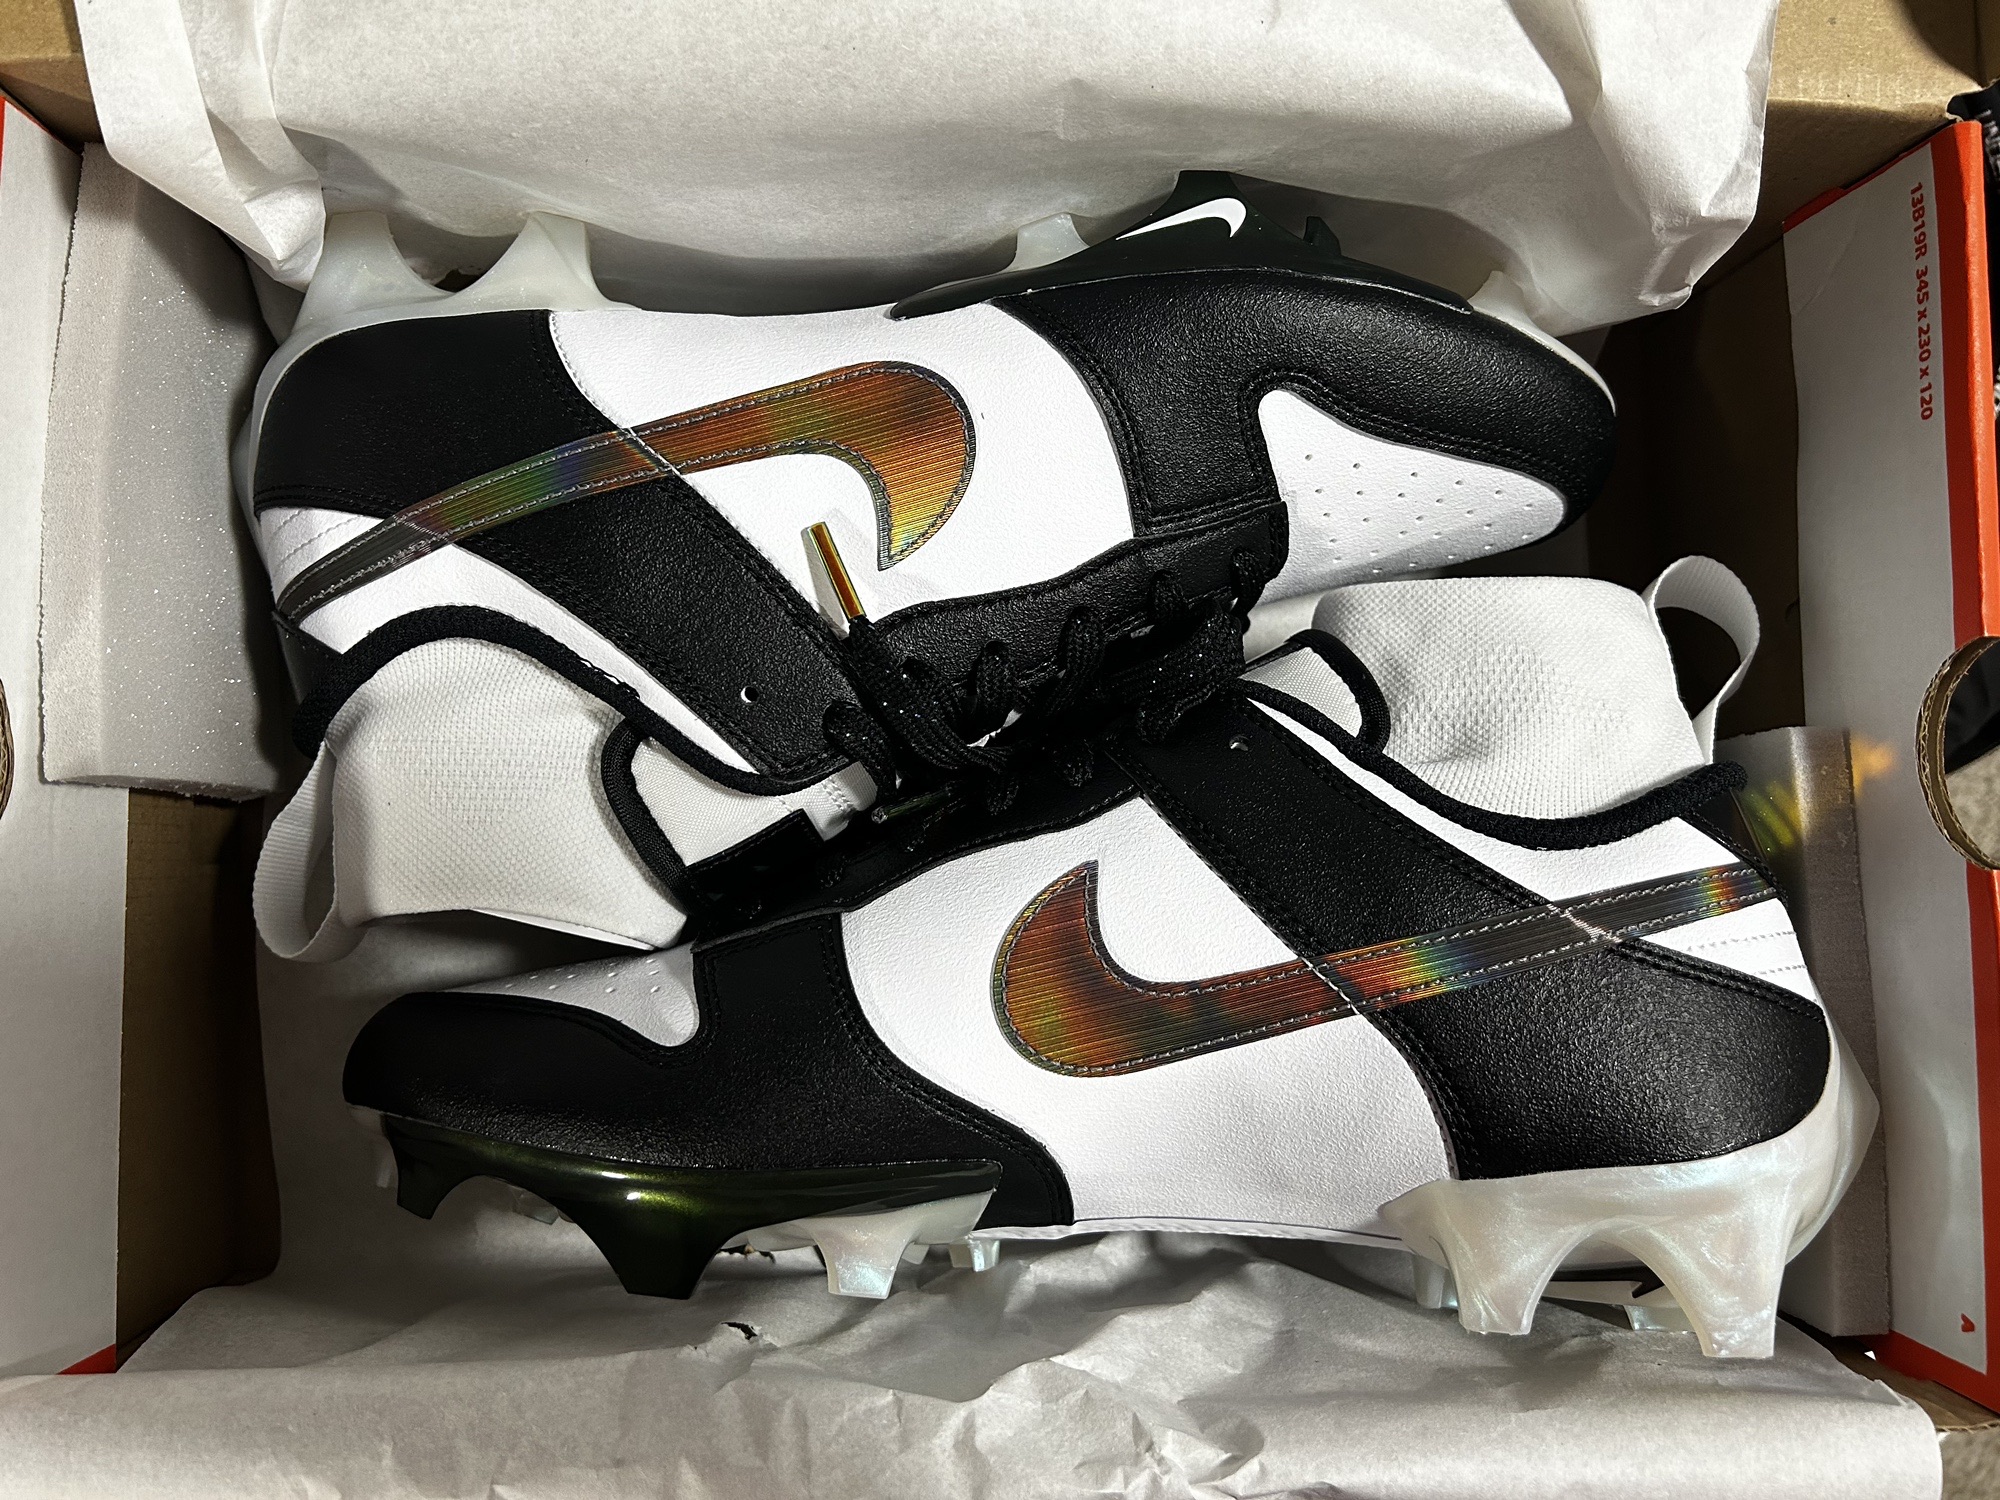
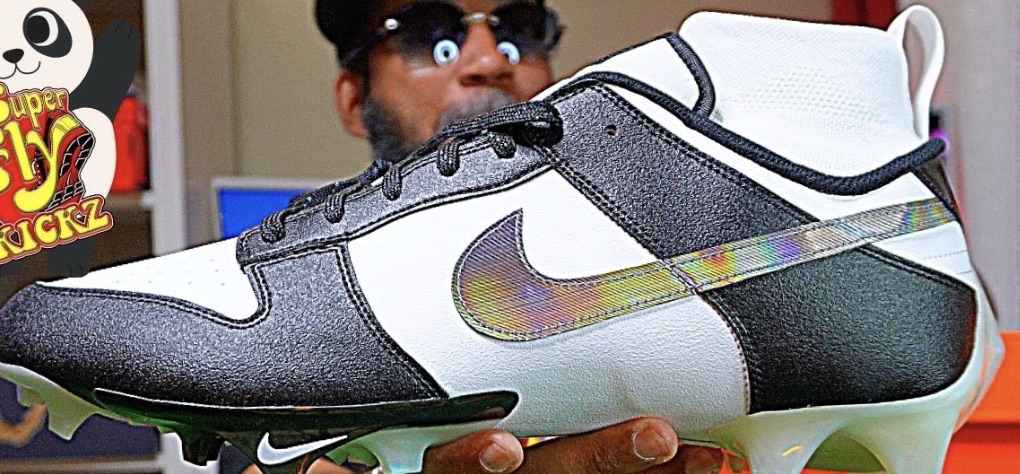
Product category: misc
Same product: yes